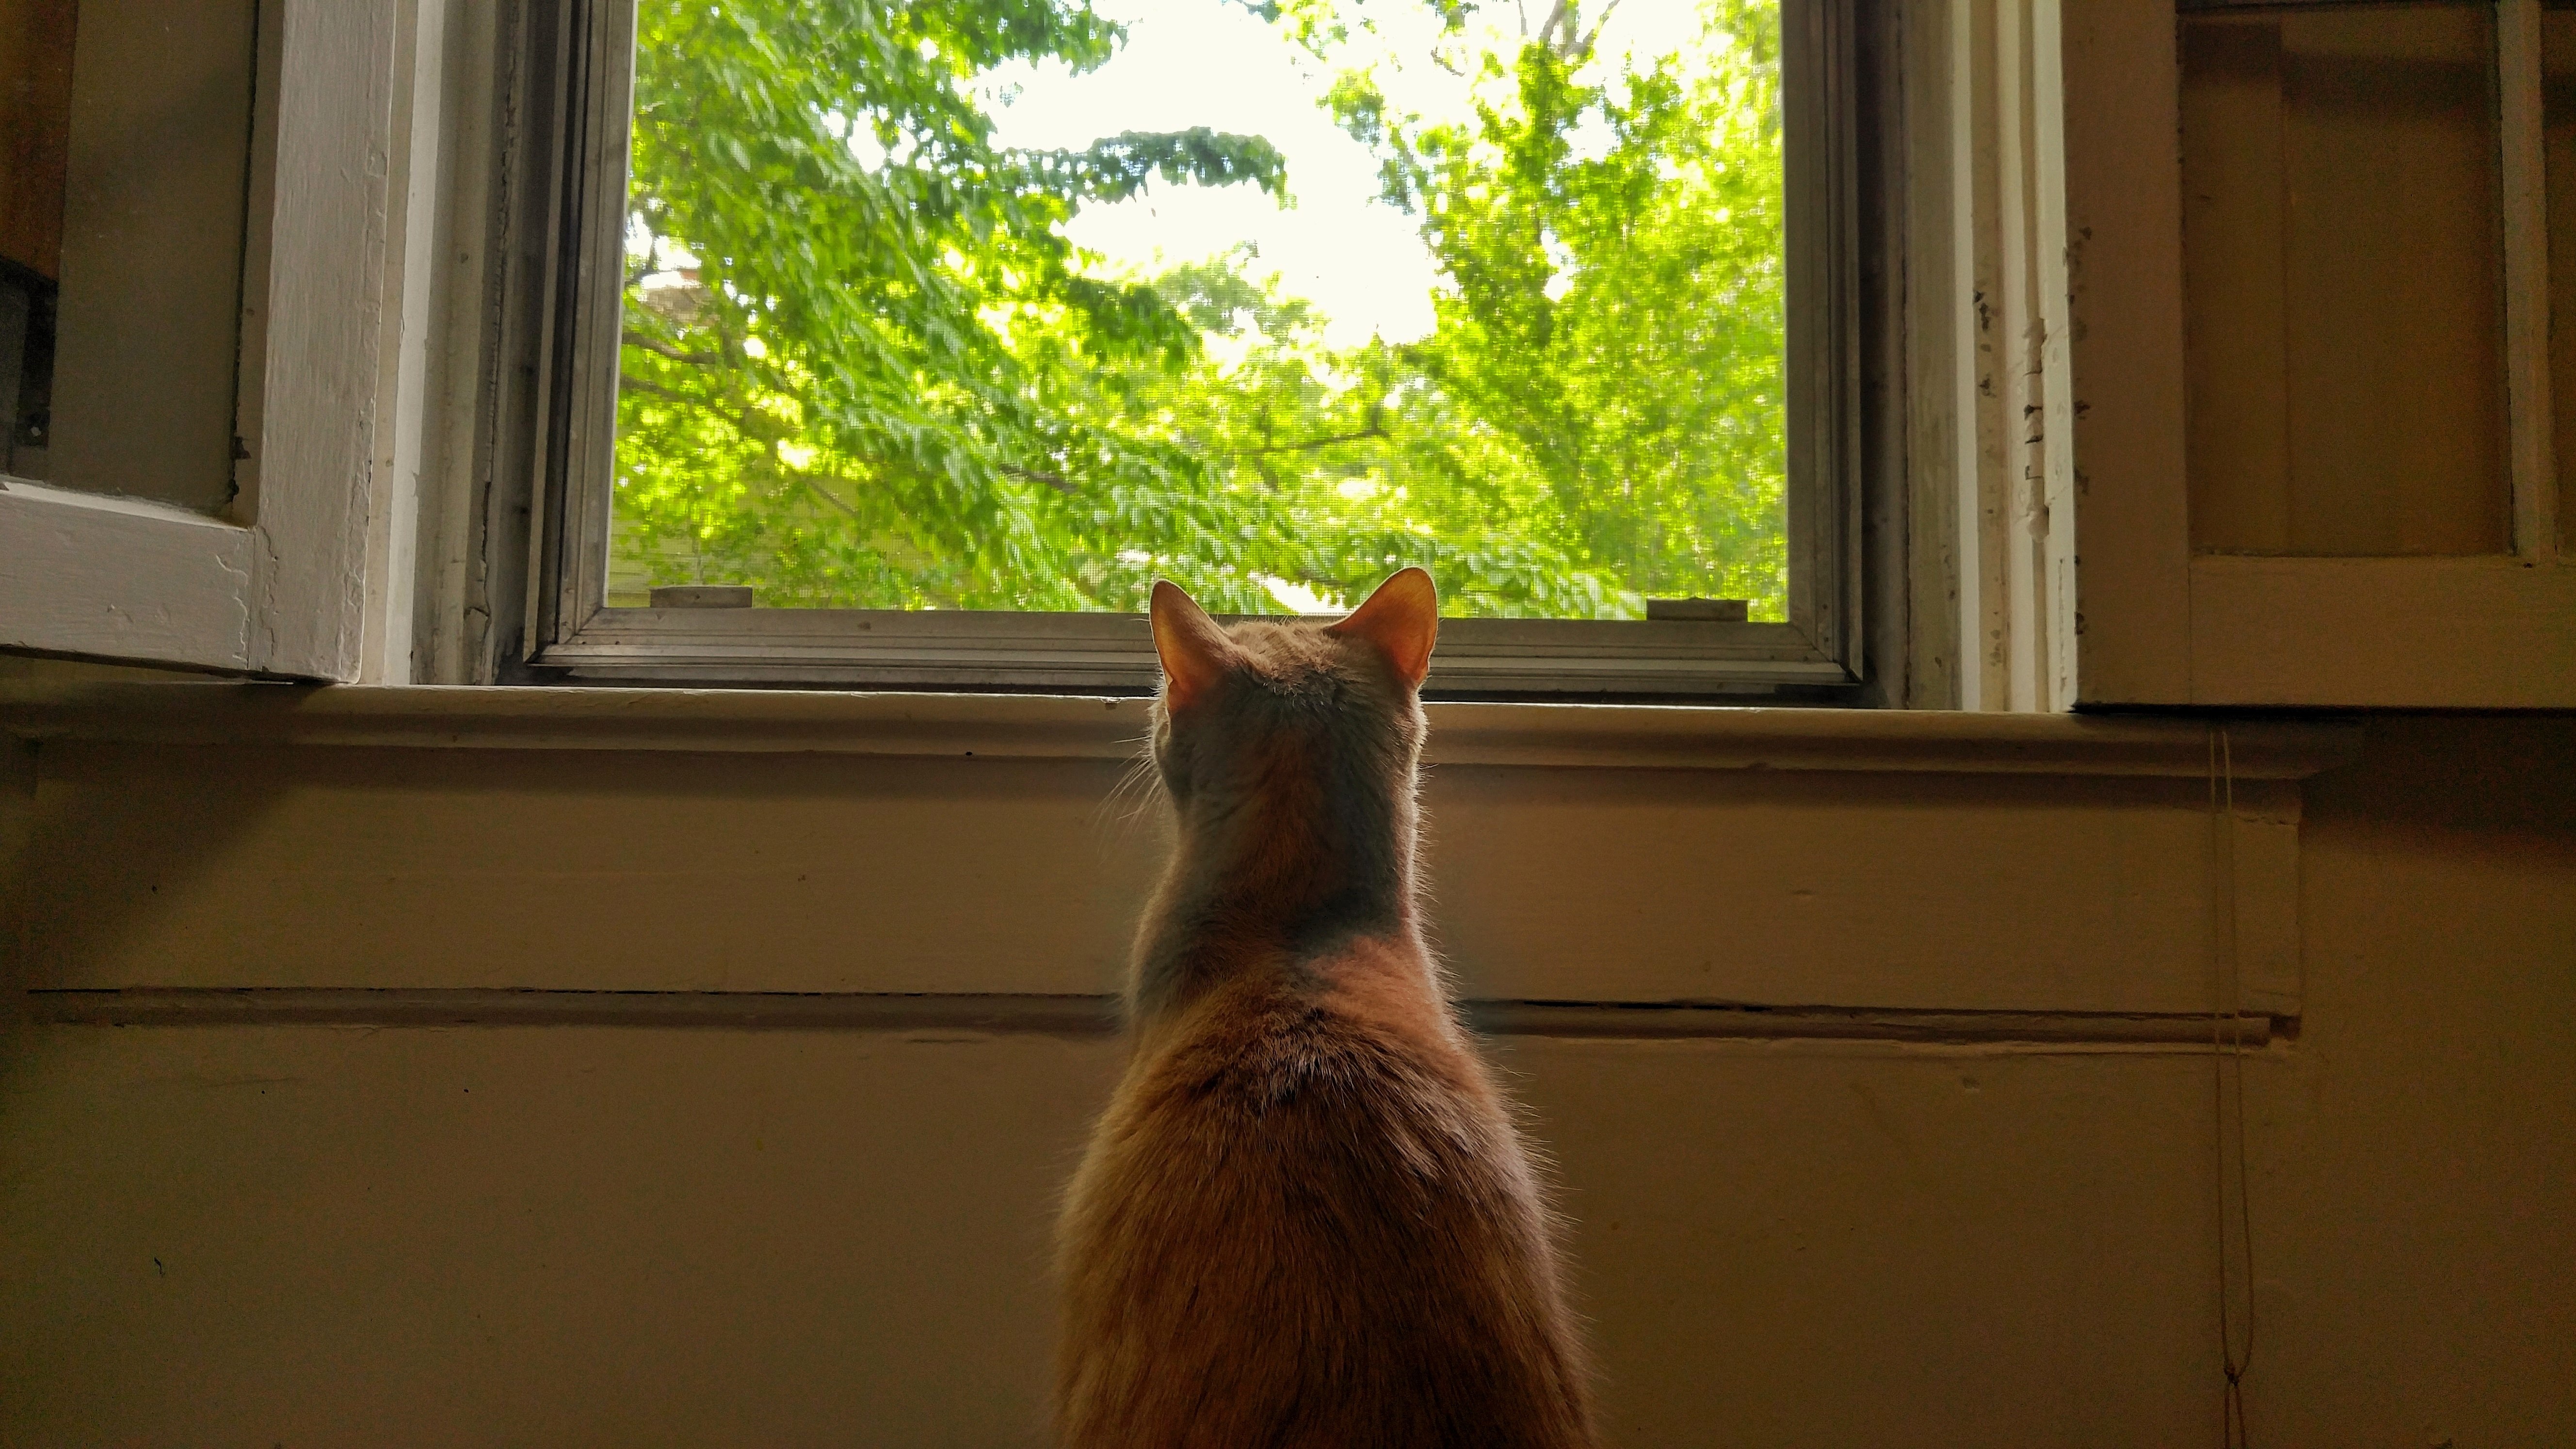
cat, mammal, fauna, vertebrate, small to medium sized cats